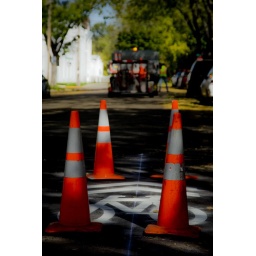
new street stencils set down by the crew in that truck just beyond the safety cones.